House-Museum of Jalil Mammadguluzadeh (Nakhchivan)

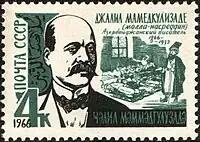
USSR postage stamp issued on the 100th anniversary of Jalil Mammadguluzadeh (1966).

The house-museum of Jalil Mammadguluzadeh was established on the order of the President of the Republic of Azerbaijan, Heydar Aliyev, on December 31, 1998. The inauguration of the museum took place on October 13, 1999.